Vrådal Church

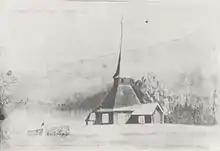
Old church building (1685-1887)

Historical records mention the church in 1395, though it had not been built yet. The first church in Vrådal was a wooden stave church located at Roholt, about to the east of the present church site. The original stave church may have been built during the 1300s. In 1668, the church is described as in quite poor condition. In 1685, the old church was torn down and a new timber-framed, octagonal church was built on the same site. It is said that this may have been the first octagonally designed church in Norway. The new church was consecrated in 1886. The outer dimensions of the nave were about and the tower reached a height of about . The octagonal church had a steep octagonal roof with a tower. There were no supporting columns inside the church, so that the tower was supported by huge beams that rested on the outer walls and laid in a large cross. In the tower there were two church bells and strings to these hung down in the church room through the ceiling. During the 19th century, it was expanded with an extension for the choir. The parish residents bought the church for 110 rigsdaler in 1726.